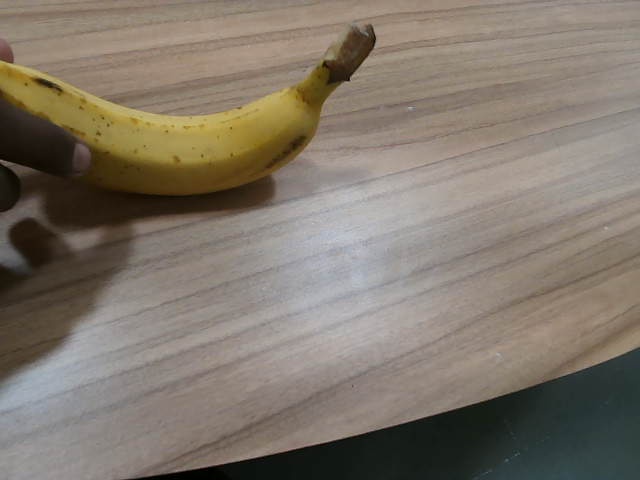
Label: Ripe_Banana